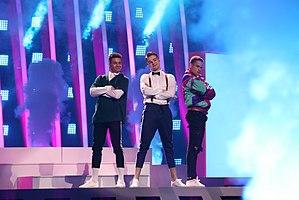
La Tchéquie est l'un des quarante-trois pays participants du Concours Eurovision de la chanson 2018, qui se déroule à Lisbonne au Portugal. Le pays est représenté par Mikolas Josef et sa chanson Lie To Me, sélectionnés via Eurovision Song CZ. Mikolas Josef termine à la sixième place de la finale, avec un total de 281 points.